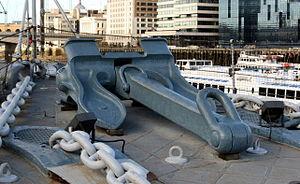
L'ancre de rechange du HMS Belfast